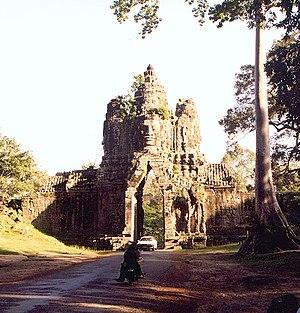
Angkor Thom est la cité royale construite par Jayavarman VII, roi bouddhiste de l'Empire khmer, à la fin du XIIᵉ siècle et au début du XIIIᵉ siècle, après la conquête et la destruction d'Angkor par les Chams. Son nom actuel, Angkor Thom, signifie « la grande cité » ; son nom sanskrit était Mahānagara. Elle est le témoin de la grandeur de l'empire.